Schoenstatt Apostolic Movement

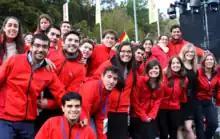
A group of Schoenstatt youth at the 2014 100-year Schoenstatt Jubilee

In this practice of faith, one seeks God's message in every circumstance. Moreover, one seeks to live the covenant with God in an ongoing dialog of prayer and actions. In Schoenstatt, discerning God's voice involves "being attentive to the events around us, both on the large scale (Church and world) and on the small scale (personal and family life). One way of doing this is Schoenstatt’s method of meditation."Fr Kentenich expressed it very well when he said that it was important to keep “an ear to the heart of God and a hand on the pulse of the times”. These are the two pillars of an authentic spiritual life. - Pope Francis addressing the Schoenstatt Fathers (September 3, 2015)